Ezra USA

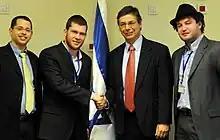
Opening of the Dmitry Salita Youth Center with boxer Dmitry Salita and Israeli MP Danny Ayalon flanked by Ezra's Executive Directors Danny Elinson and David Roitman.

Ezra USA is one of the official trip organizers for Birthright Israel trips for the US, Germany and the Former Soviet Union states. Trips take place during the winter (December - February) and summer (May - August). Originally, Ezra's trips were particularly geared towards participants from families from the former Soviet Union, but in recent years more participants have come from the general American Jewish youth.